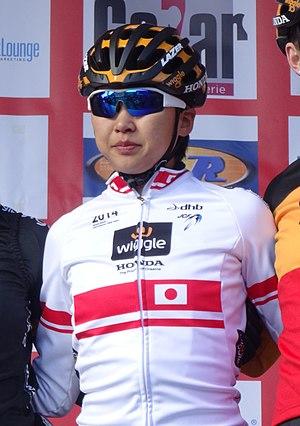
Reportage réalisé le mercredi 4 mars à l'occasion du départ du Samyn des Dames 2015 et du Samyn 2015 à Quaregnon, Belgique.
La 26ᵉ édition du Tour d'Italie féminin a eu lieu du 3 au 12 juillet 2015. La course fait partie du calendrier UCI féminin en catégorie 2.1.
Mayuko Hagiwara est une coureuse cycliste professionnelle japonaise membre de l'équipe Wiggle Honda. Elle a été cinq fois championne du Japon sur route et six fois championne du Japon du contre-la-montre.